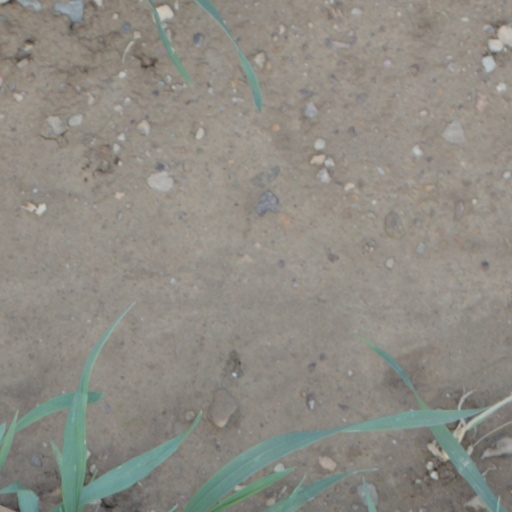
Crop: wheat